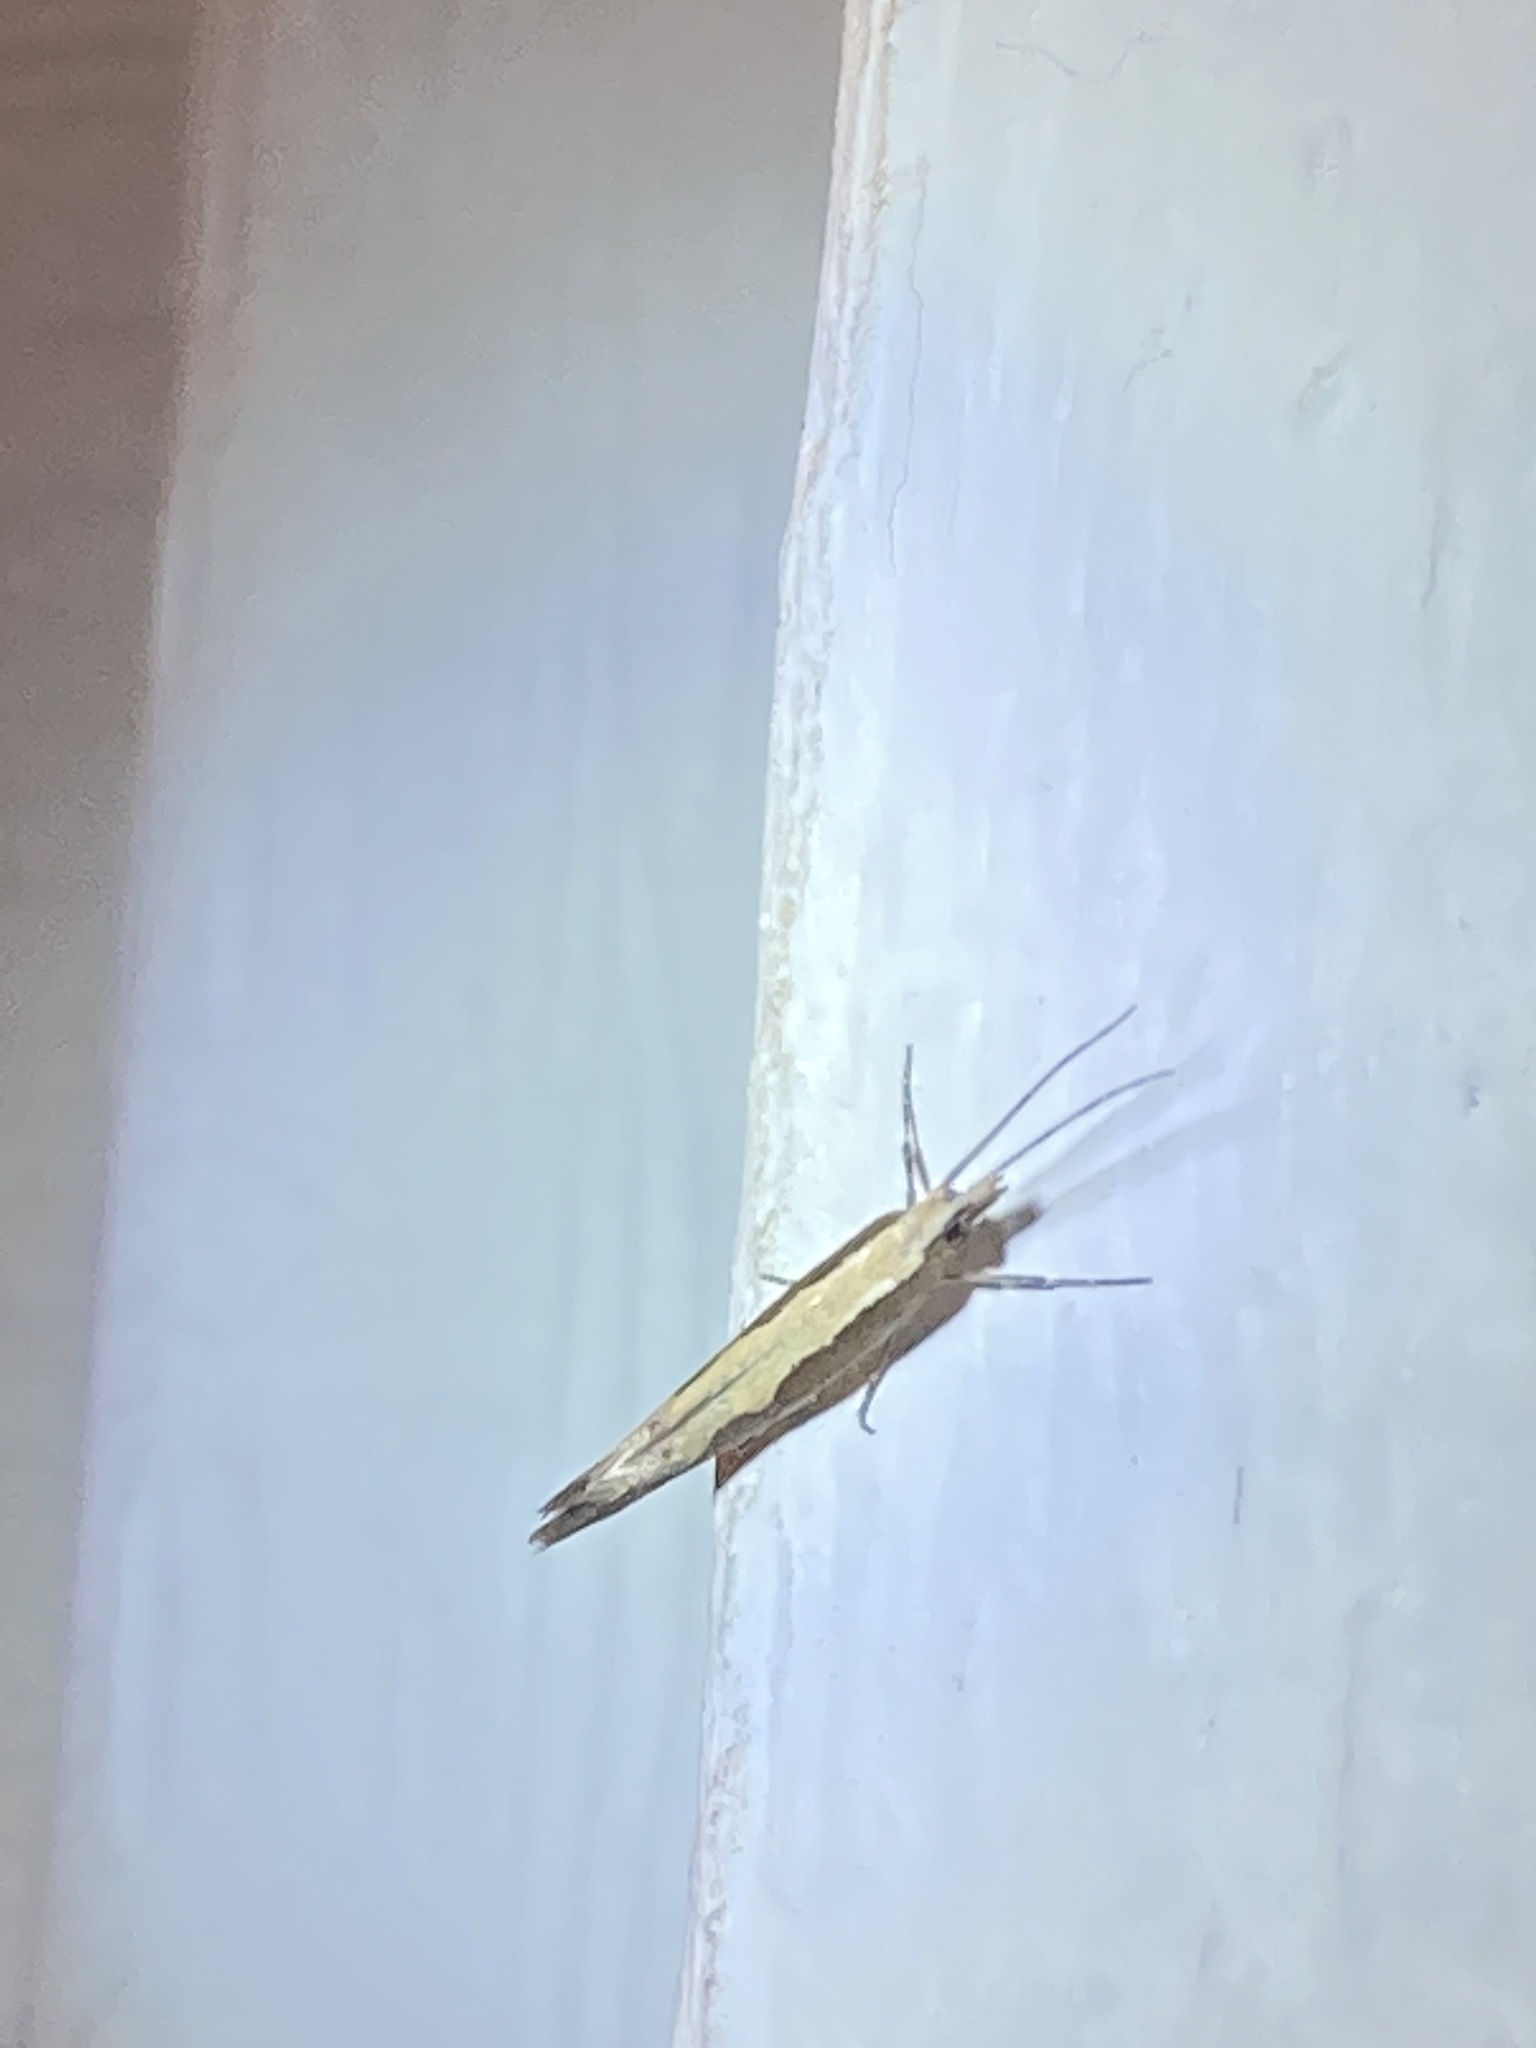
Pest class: diamondback_moth